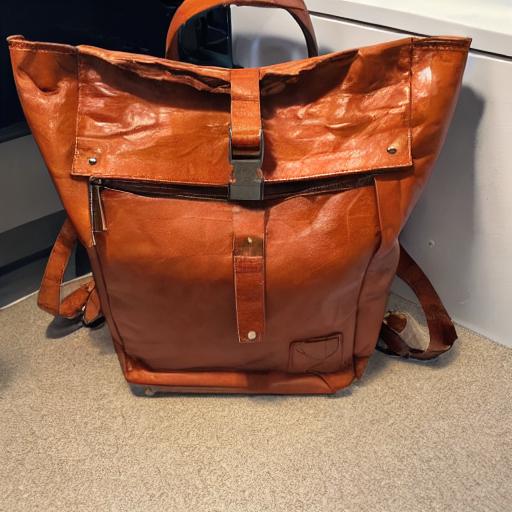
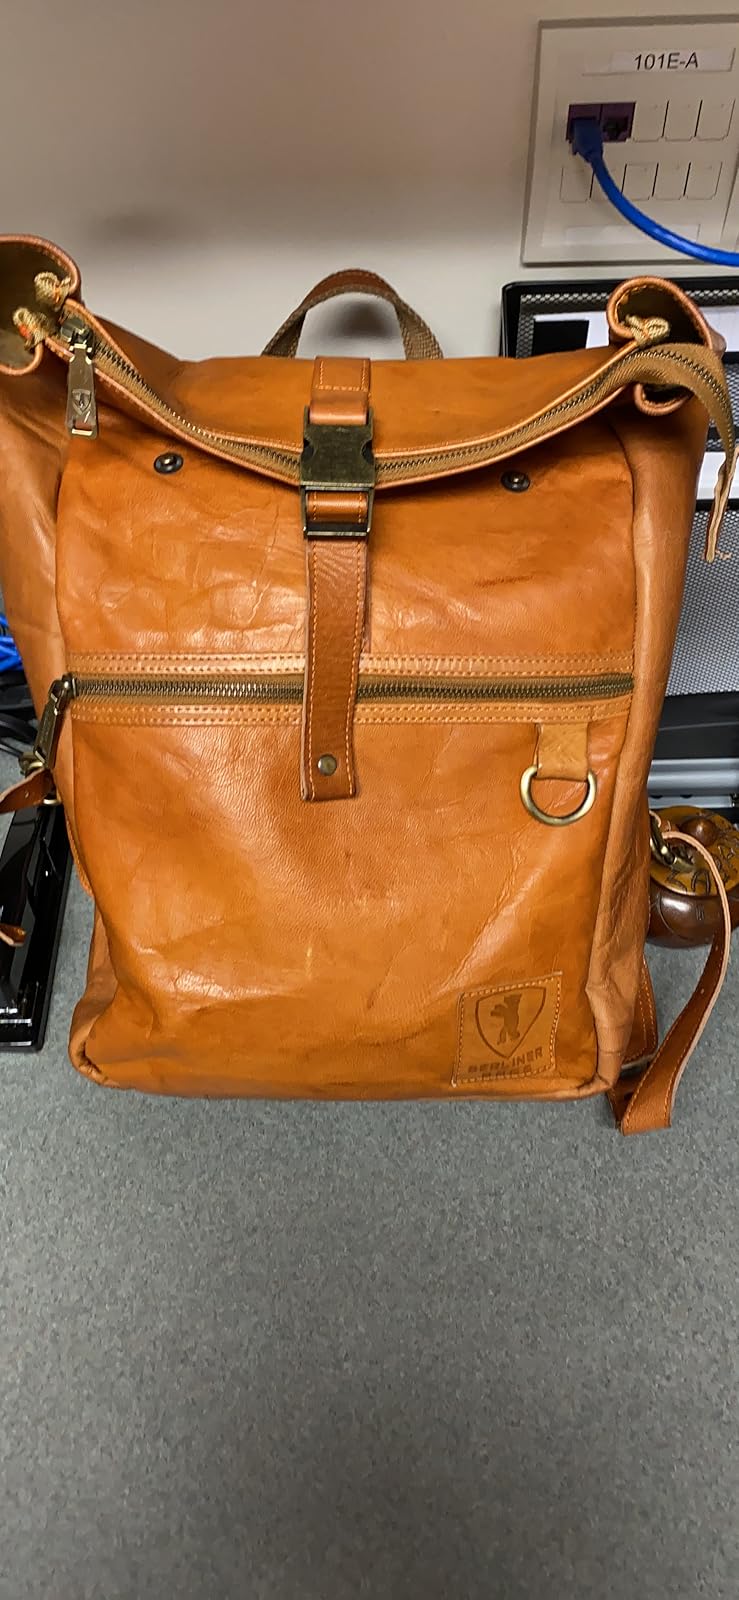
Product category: bag
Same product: no